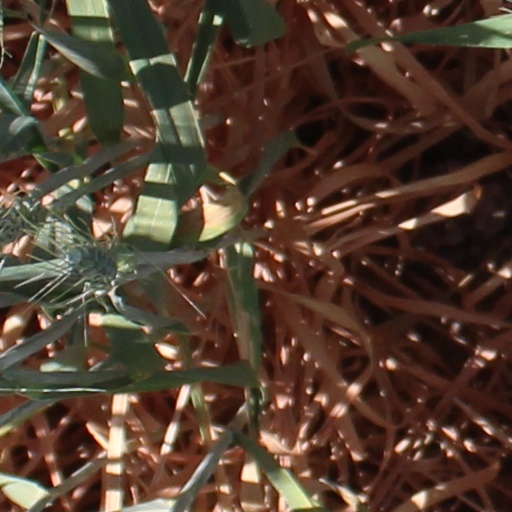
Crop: wheat